Institute of Physics, Bhubaneswar

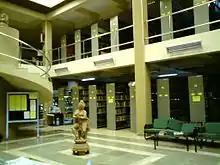
IOPB library

The institute conducts research in theoretical and experimental physics.